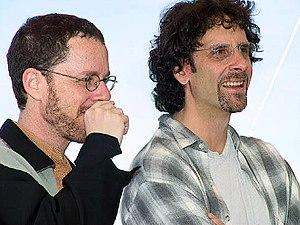
Barton Fink est un thriller psychologique dramatique américano-britannique écrit, produit, monté et réalisé par Joel et Ethan Coen, sorti en 1991. Dans le Hollywood des années 1940, un jeune auteur de pièces de théâtre new yorkais, est embauché par un grand studio en tant que scénariste. Il fait la rencontre de Charlie Meadows, un commercial en assurance, interprété par John Goodman, dans un hôtel miteux à l'atmosphère étrange.
Les frères Coen sont les cinéastes Joel Coen [ˈdʒoʊəl ˈkoʊən] et Ethan Coen [ˈiːθən ˈkoʊən], travaillant généralement ensemble. Si Joel Coen est le plus souvent mentionné comme seul réalisateur aux génériques de leurs films, son frère reste également très impliqué, en marge de son activité de producteur. Leur collaboration est d'ailleurs tellement étroite et complémentaire qu'on les appelle parfois « le réalisateur à deux têtes. »
The Big Lebowski, ou Erreur sur la personne au Québec, est un film américano-britannique, sorti en 1998, réalisé par Joel Coen et écrit en collaboration avec son frère Ethan. Dans cette comédie pastichant le film noir, Jeff Bridges incarne le personnage de Jeffrey Lebowski, un fainéant sans emploi et grand amateur de bowling qui préfère se faire appeler « le Duc ». À la suite d'une confusion d'identité, le Duc fait la connaissance d'un millionnaire également appelé Jeffrey Lebowski et, lorsque la jeune épouse du millionnaire est enlevée, celui-ci fait appel au Duc pour apporter la rançon demandée par ses ravisseurs. Mais les choses commencent à aller de travers quand Walter Sobchak, le meilleur ami du Duc, projette de garder la rançon pour eux. Julianne Moore, Steve Buscemi, David Huddleston, Philip Seymour Hoffman, Tara Reid et John Turturro complètent la distribution du film, dont l'histoire est narrée par un cow-boy interprété par Sam Elliott.